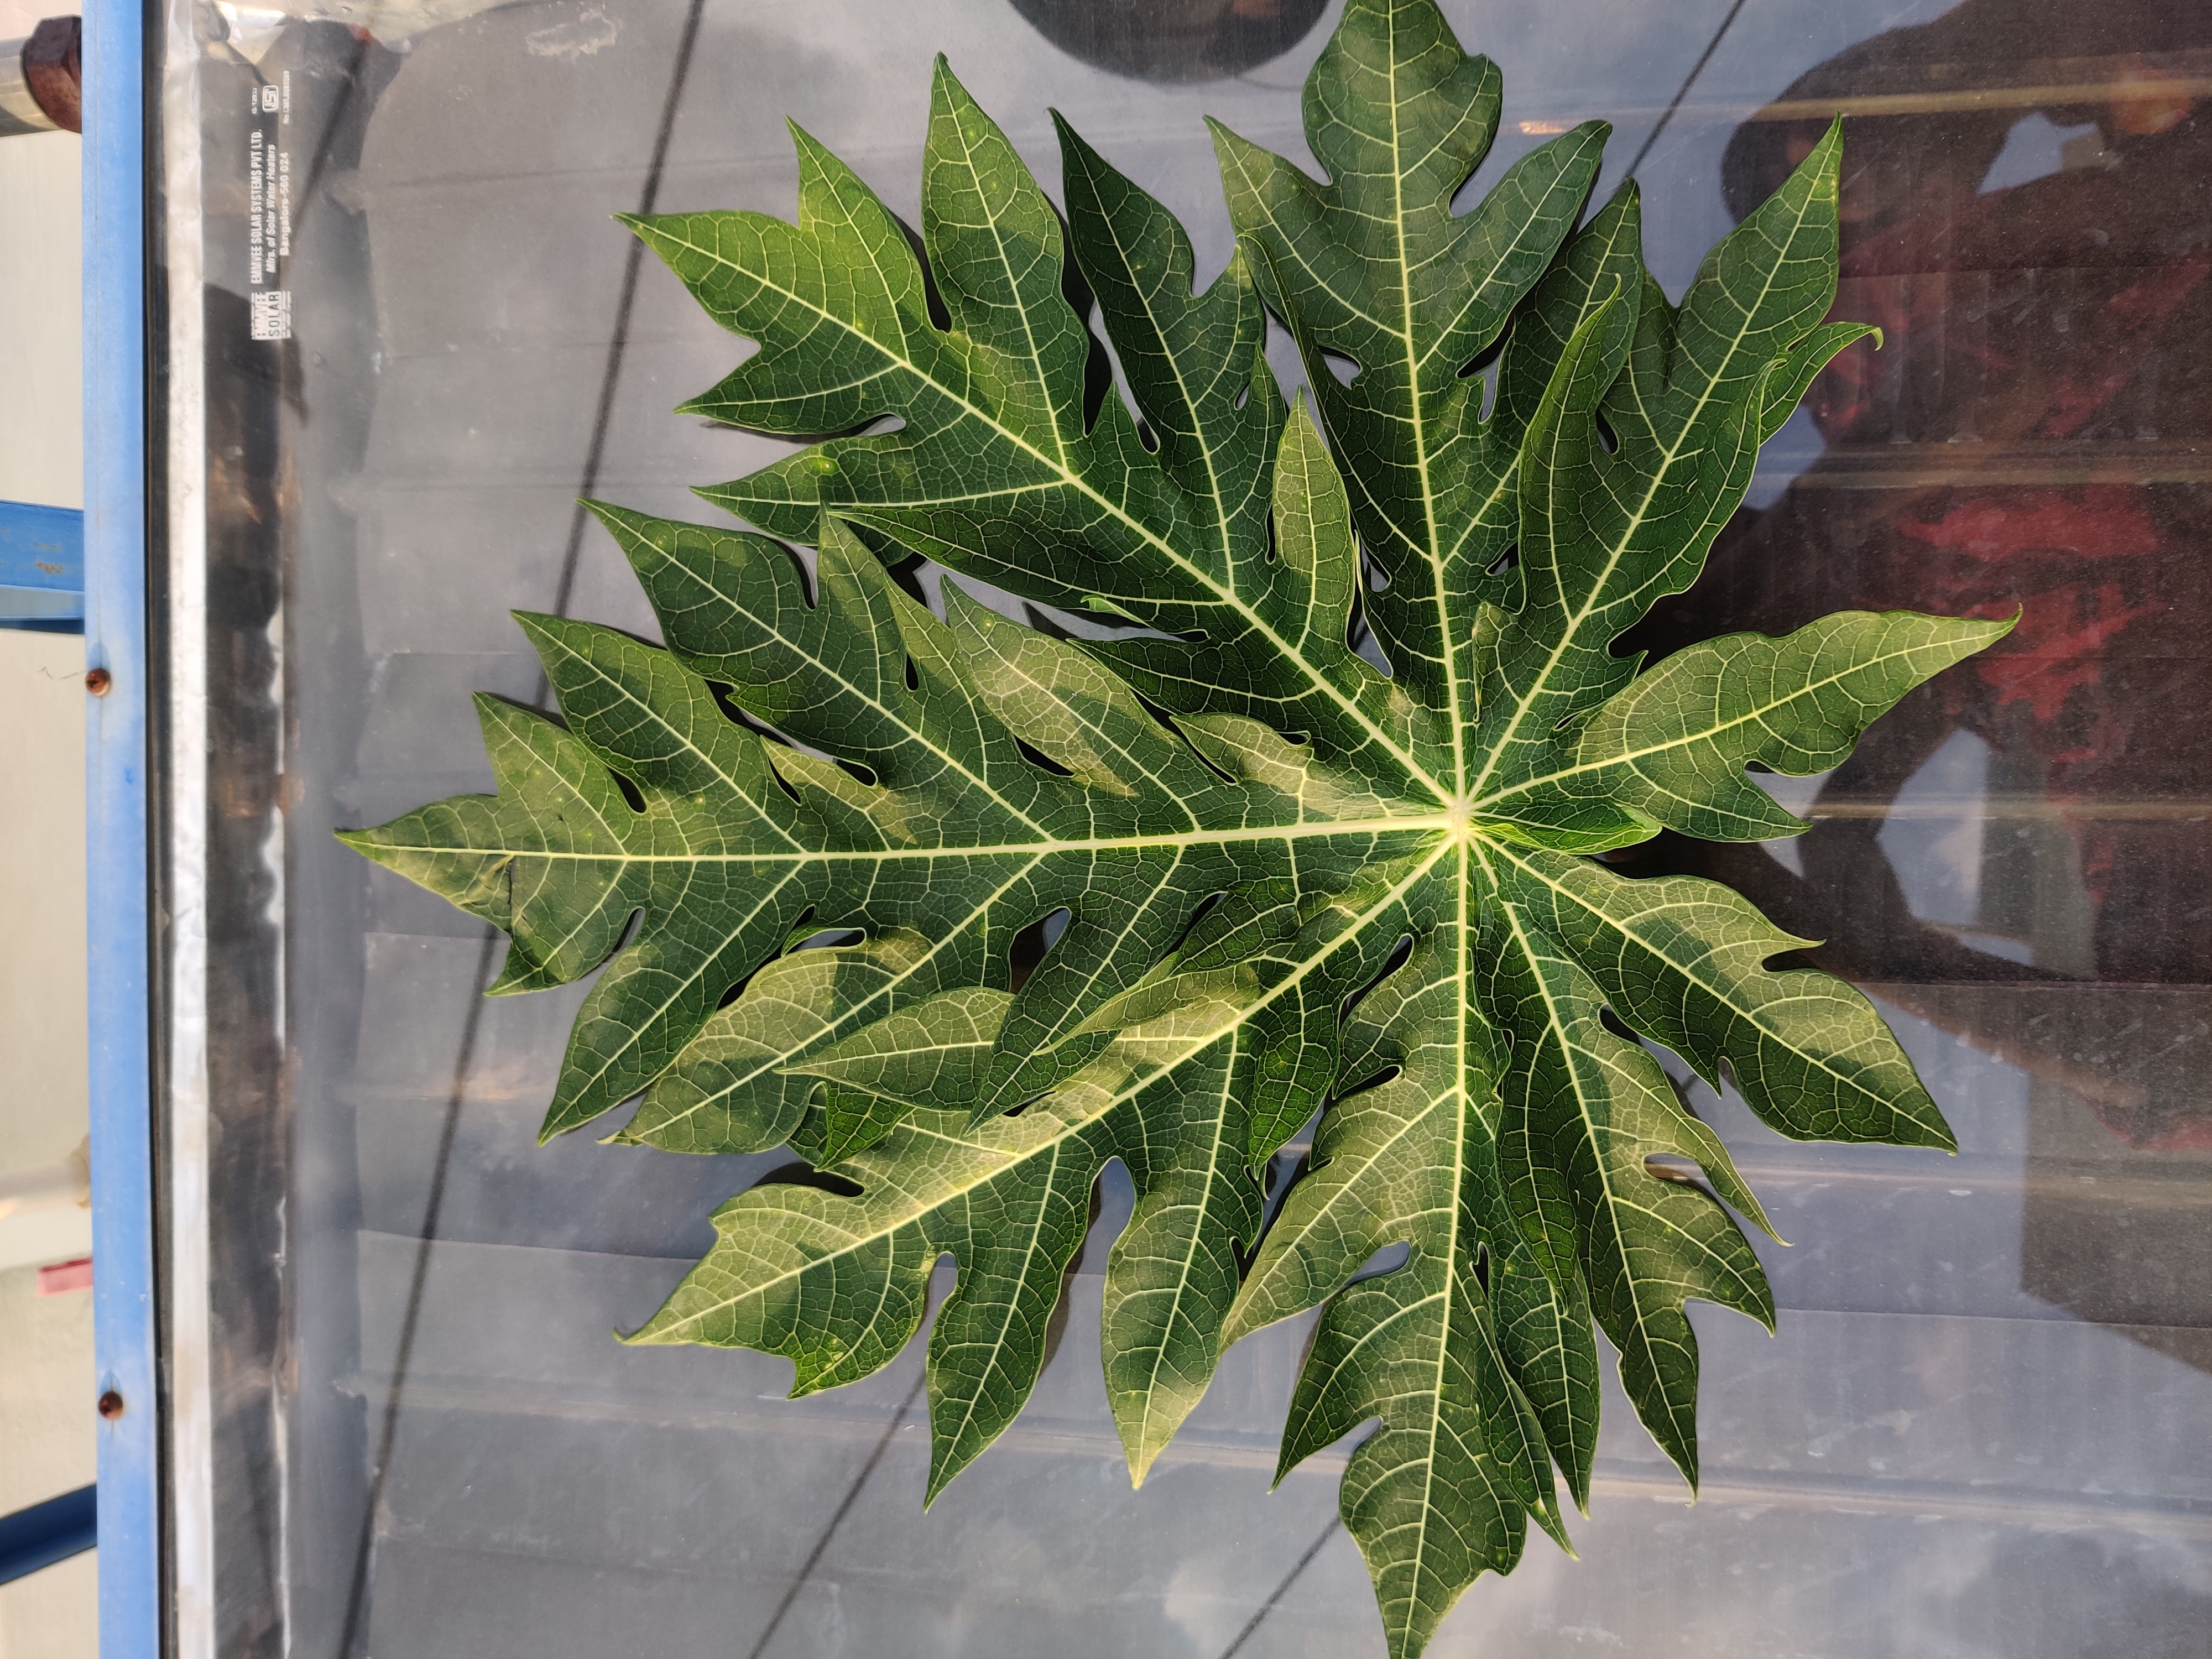
Plant: Papaya